Pablo César

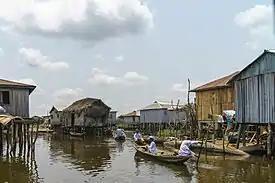
The city of Ganvié—built on the waters of Lake Nokoué—was one of the locations for the film "Orillas" (2011), the first co-production between Argentina and Benin.

In 2008, César made a trip to Benin together with the screenwriter Jerónimo Toubes, visiting the cities of Ganvié and Ouidah, in order to develop a film about the African roots in the population of Argentina. The following year, César returned to Benin accompanied by executive producer Pablo Ballester, signing a co-production contract with the Directorate of Cinematography of Benin. On February 26, 2010, filming began on the resulting film, "Orillas", with two weeks of filming in Sakété and another two in Ouidah, Ganvié and Porto-Novo. "Orillas" is Argentina's first film co-production with a sub-Saharan African country. On the occasion of the film, the Argentine Ambassador to Nigeria, Susana Pataro, wrote in September 2010: "Last November, when Pablo César visited the filming locations, we had the opportunity to accompany him on part of the tour of emblematic sites such as the town of Ouidah, from where thousands of slaves left for the Americas. Today it is a peaceful fishing port that can be reached from Cotonou, (...) after an hour's journey. Until you reach the small beach, you travel along the 'slave route' in a shocking journey of just over 2 km."